2018 FireKeepers Casino 400

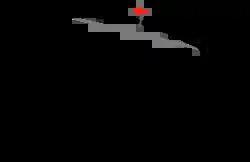
Layout of Michigan International Speedway, the track where the race is held.

The race was held at Michigan International Speedway, a moderate-banked D-shaped speedway located in Brooklyn, Michigan. The track is used primarily for NASCAR events. It is sometimes known as a "sister track" to Texas World Speedway, and was used as the basis of Auto Club Speedway. The track is owned by International Speedway Corporation. Michigan International Speedway is recognized as one of motorsports' premier facilities because of its wide racing surface and high banking (by open-wheel standards; the 18-degree banking is modest by stock car standards).